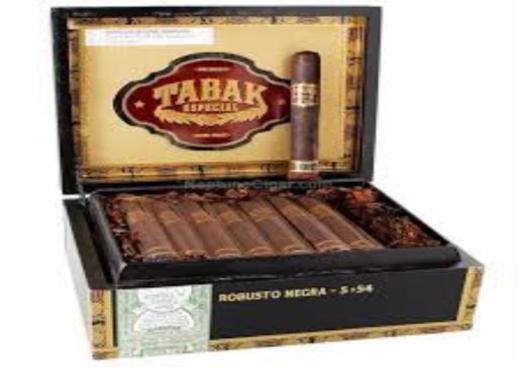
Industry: Necessities